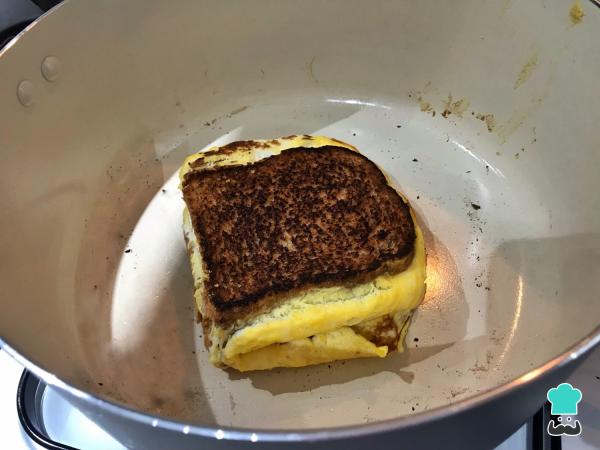
Cuando se dore, dale la vuelta para que se dore por el otro pan.